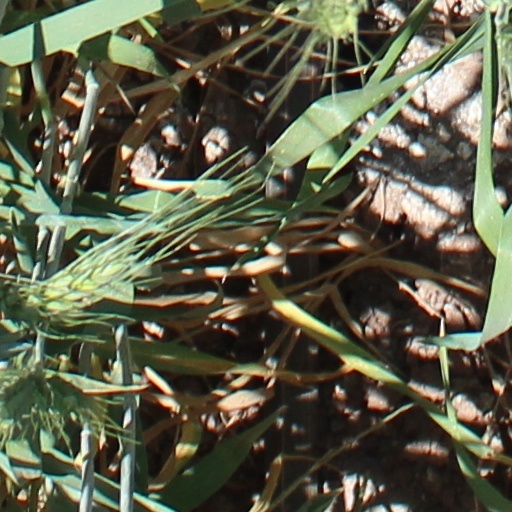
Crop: wheat